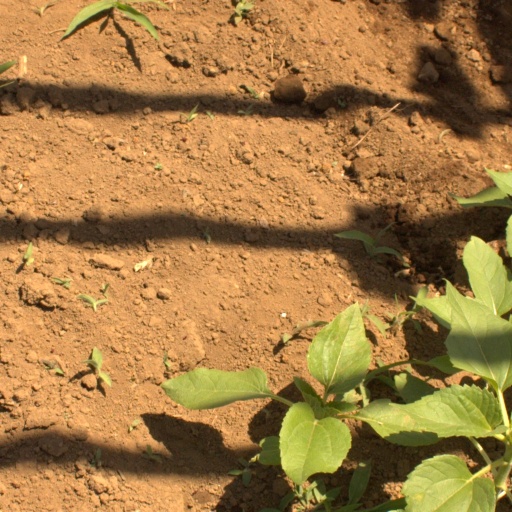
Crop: Jerusalem artichoke